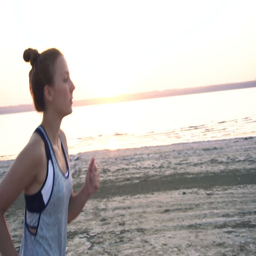
woman jogs at sunrise , early morning exercise on the shore